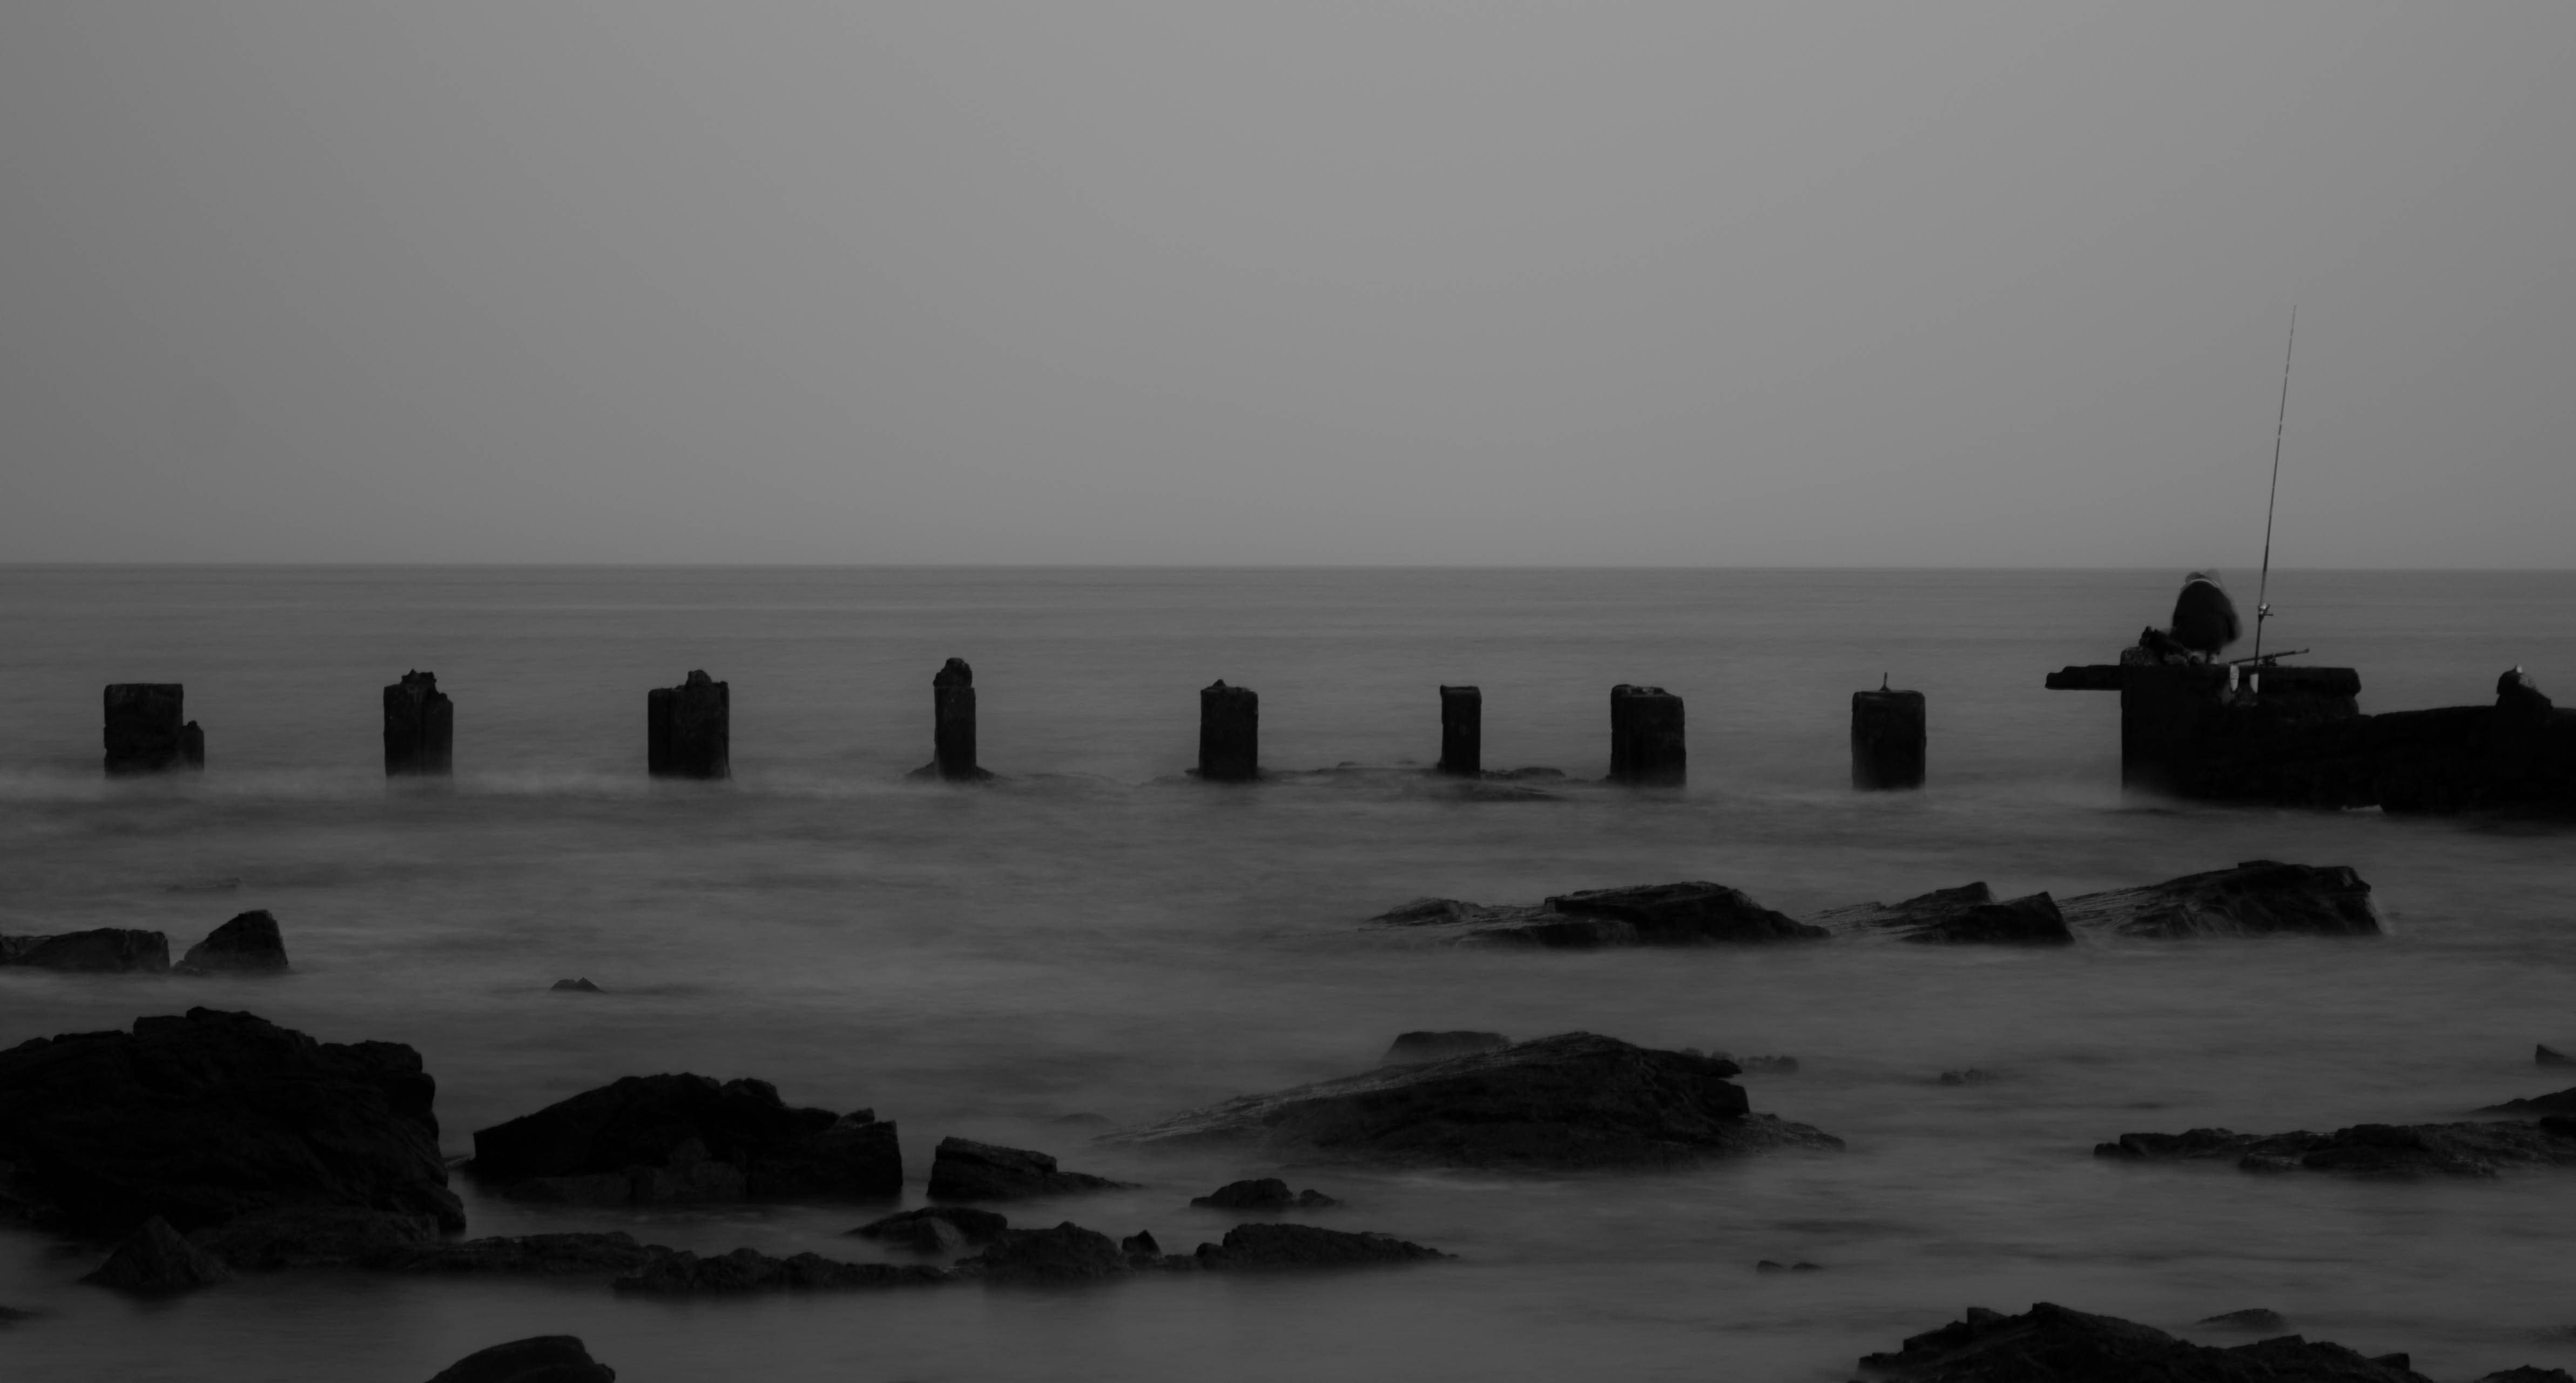
ocean, black, white, grey, long exposure, fisherman, black and white, landscape, sea, body of water, water, horizon, calm, monochrome photography, shore, fog, coast, sky, photography, atmosphere, morning, monochrome, phenomenon, mist, sunrise, dawn, wave, coastal and oceanic landforms, dusk, evening, haze, sunset, stock photography